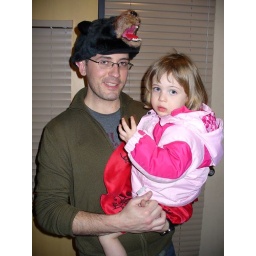
Getting ready to head home....Tim was the proud winner of a &amp;quot;bear head&amp;quot; in the white elephant game...